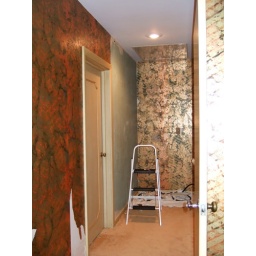
it took me a month to get all the metallic paper off the walls in thebedroom hallway -- with a steamer!